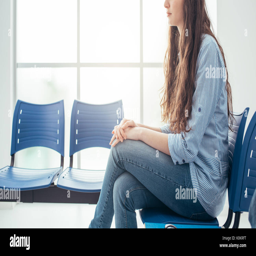
young woman in the waiting room , she is waiting for an interview